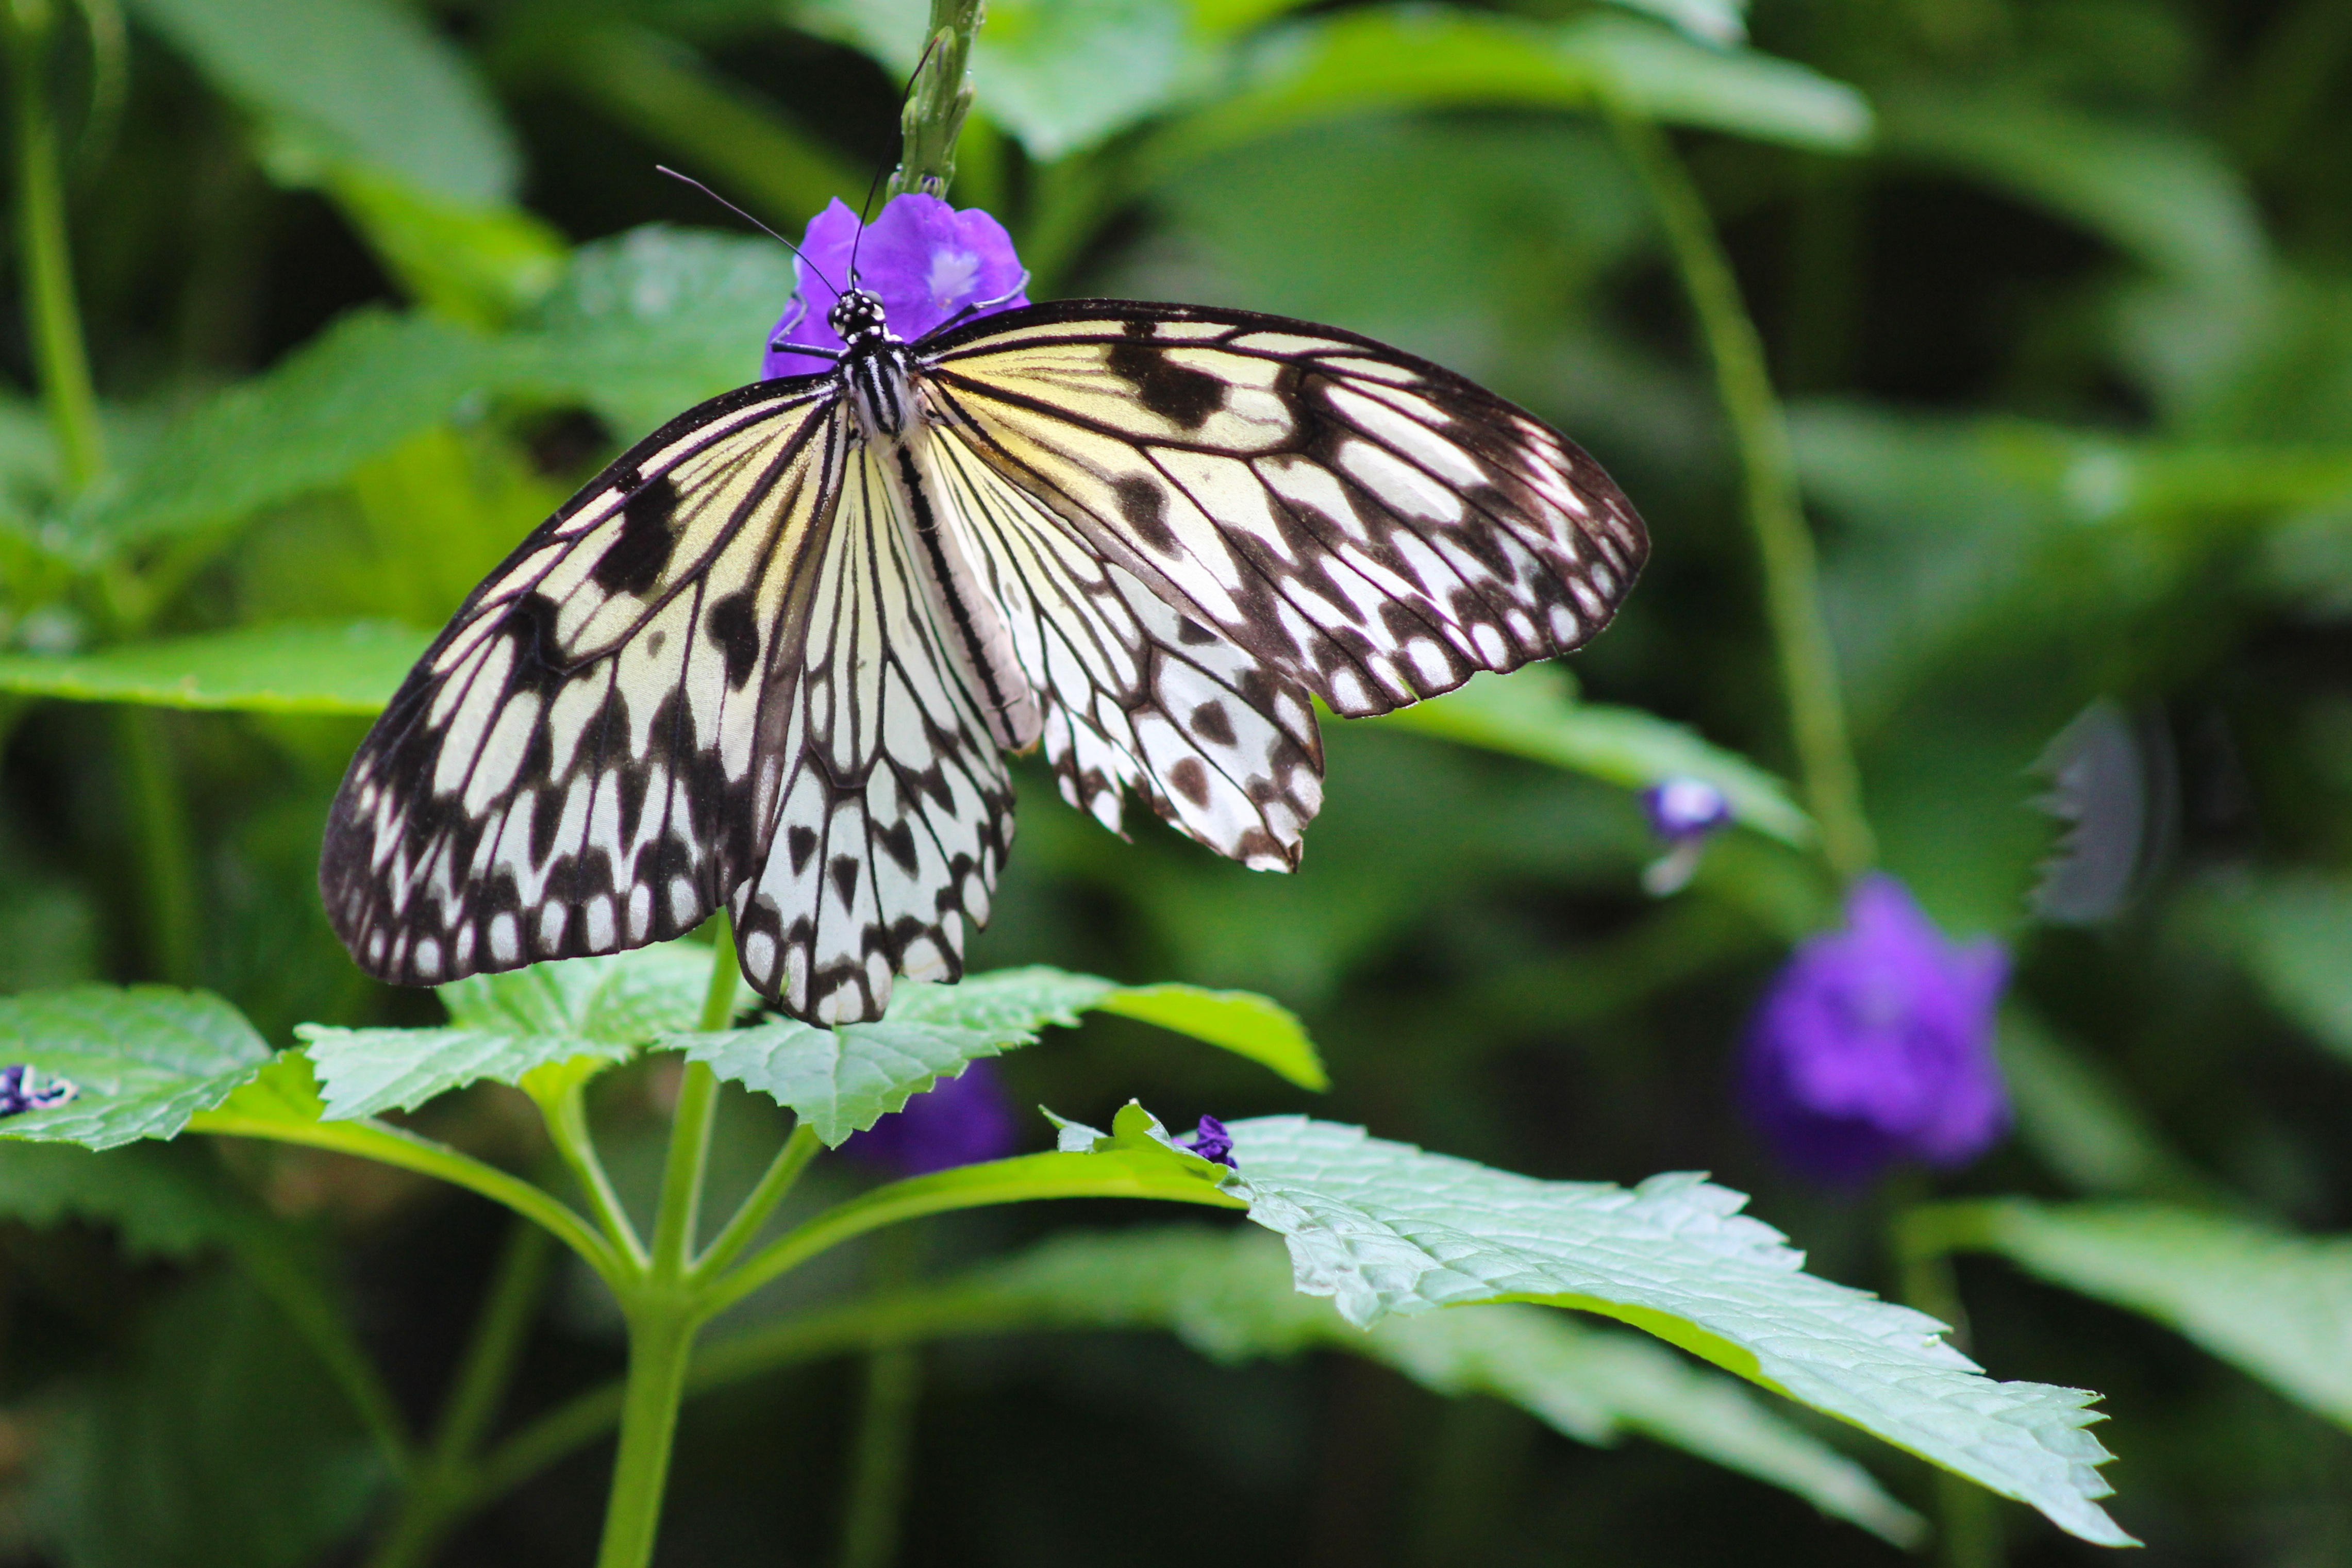
nature, wing, plant, white, flower, wildlife, green, insect, botany, butterfly, black, garden, flora, fauna, invertebrate, wildflower, monarch butterfly, nectar, pieridae, macro photography, arthropod, pollinator, moths and butterflies, lycaenid, brush footed butterfly, colias